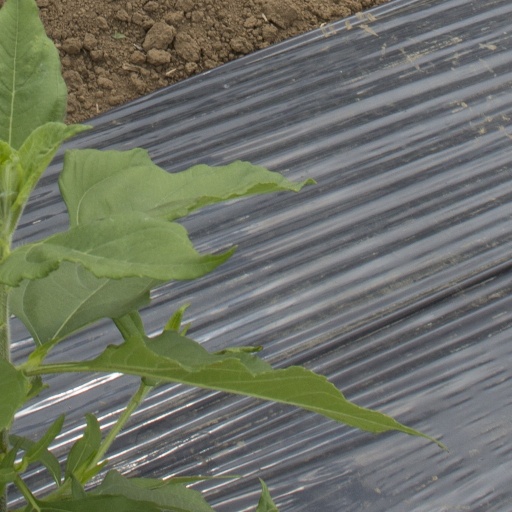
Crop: Jerusalem artichoke